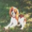
Label: dog